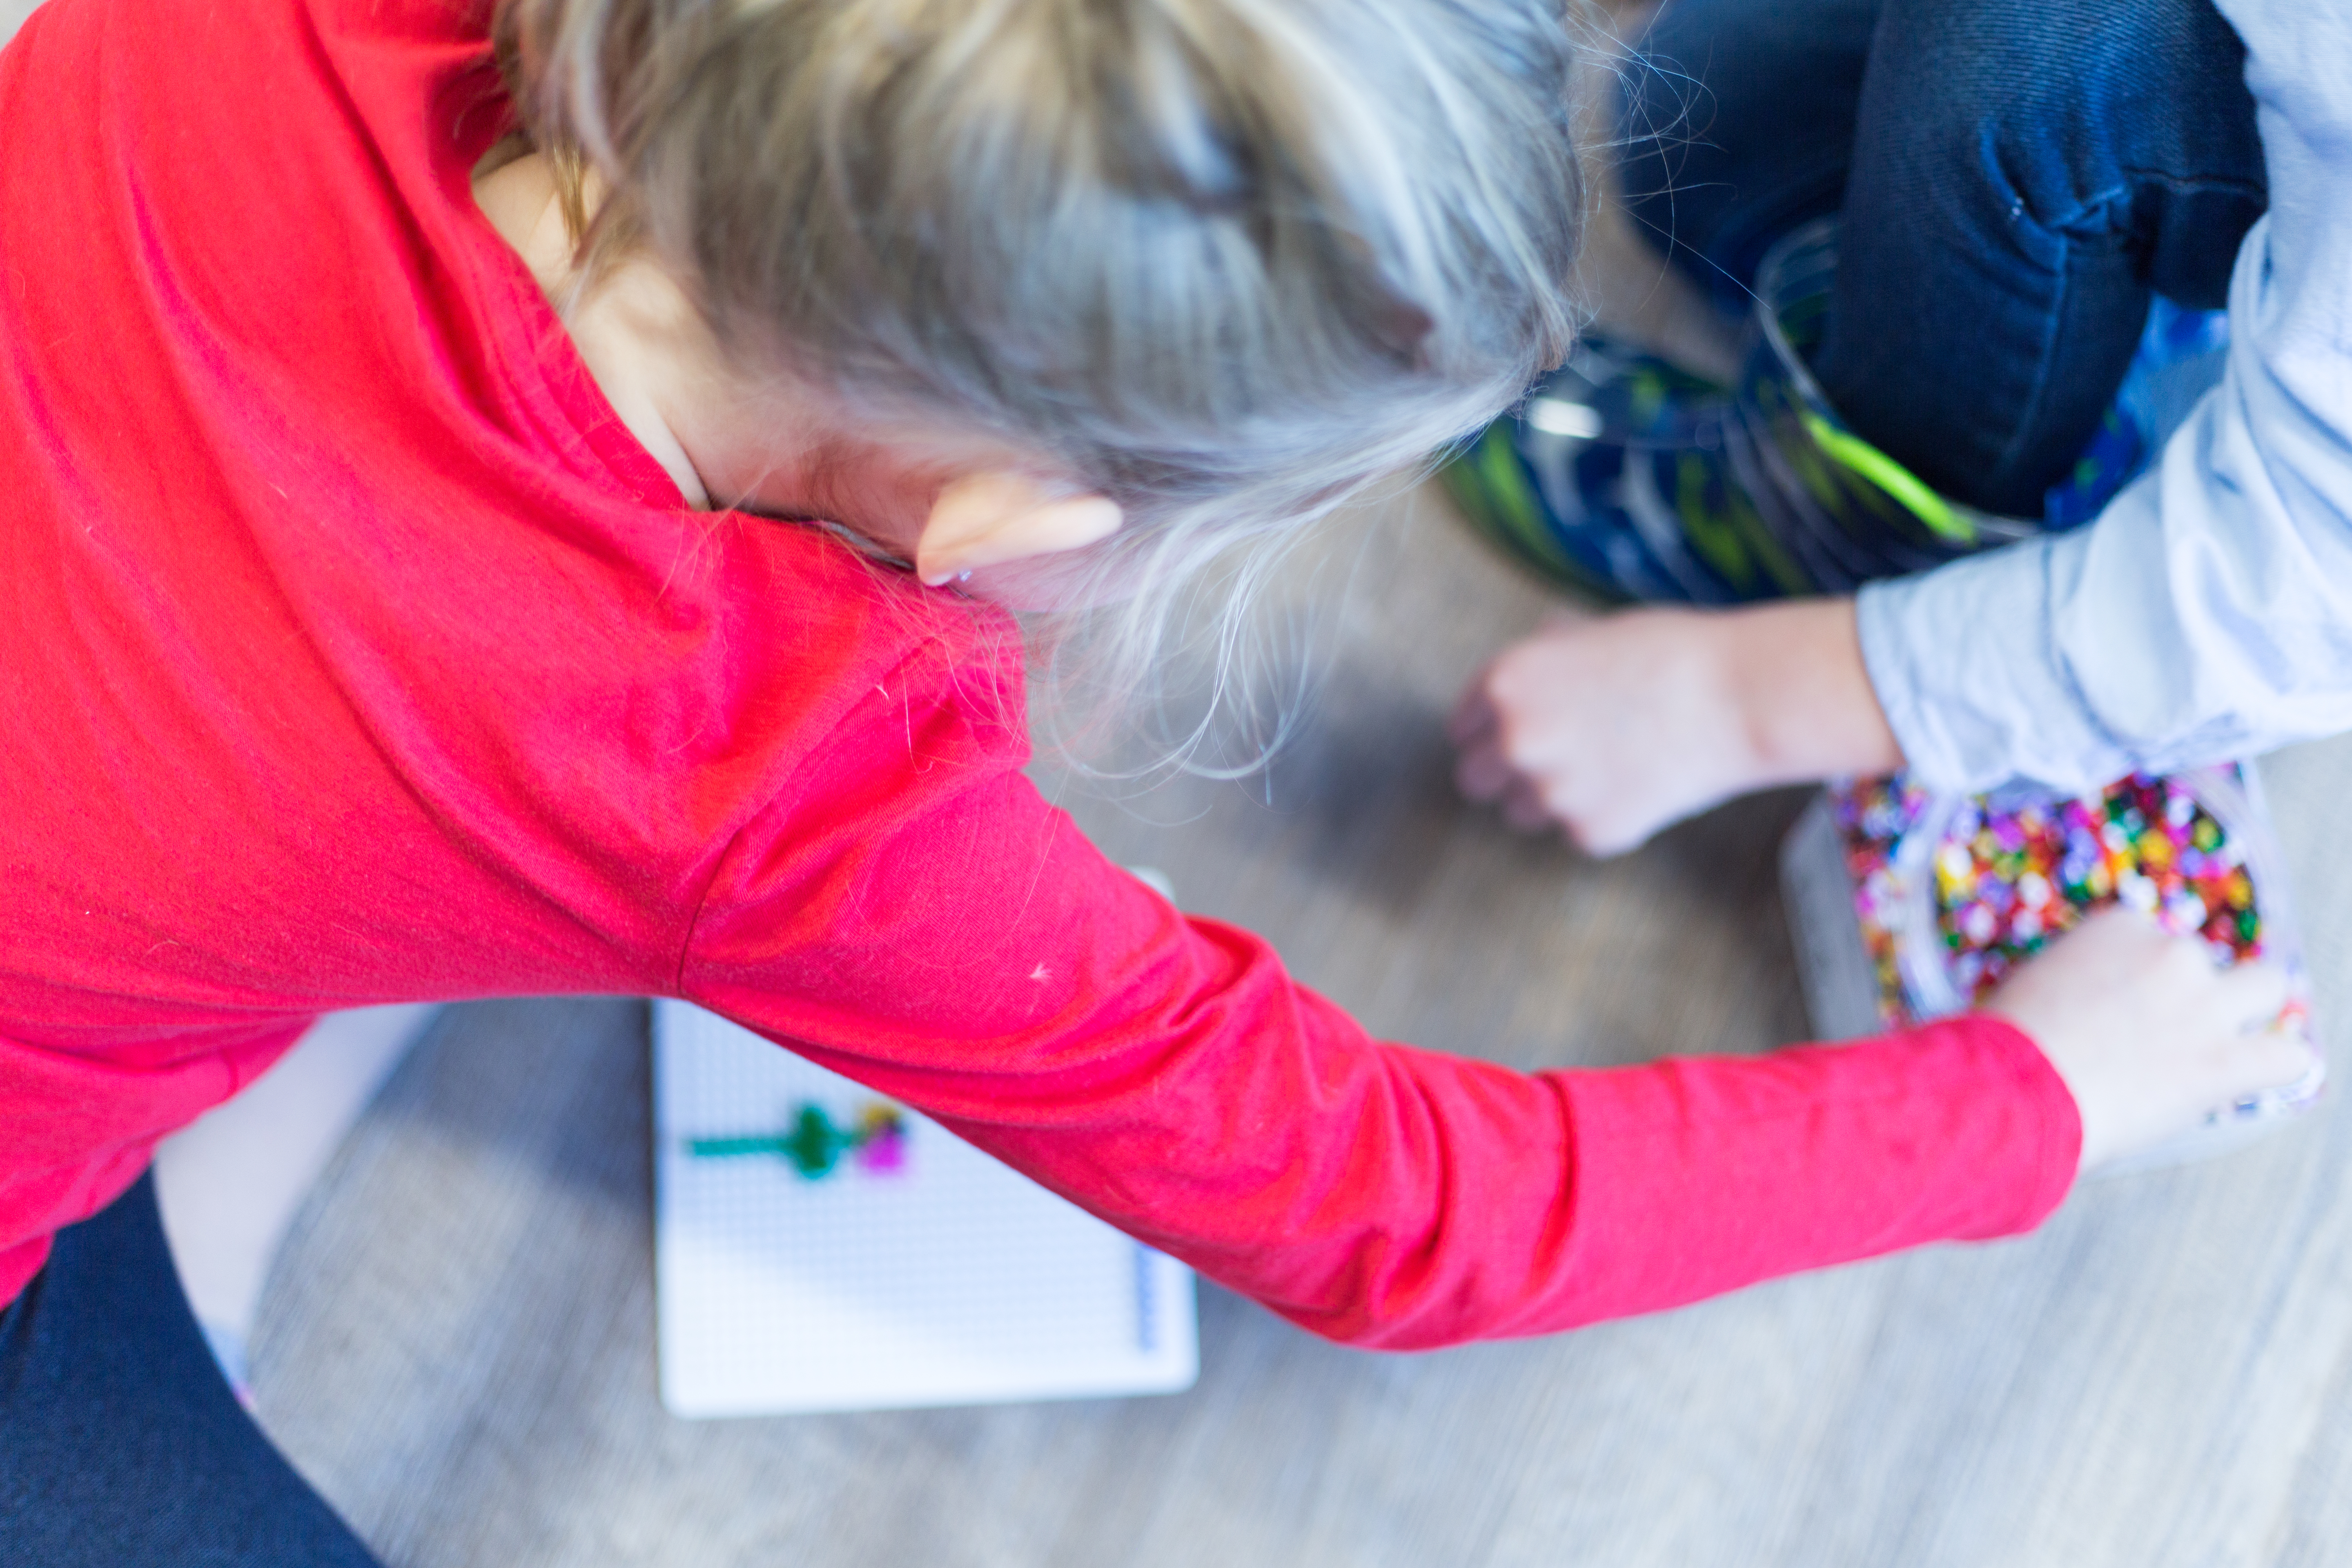
child, play, toddler, hand